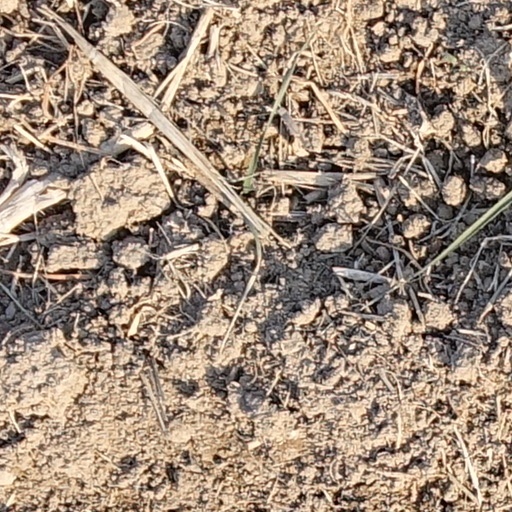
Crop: wheat